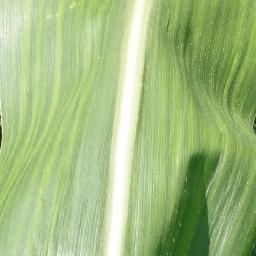
Label: Corn___healthy